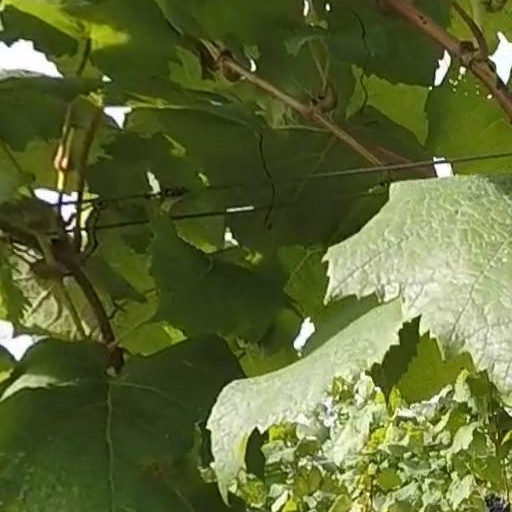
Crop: grape